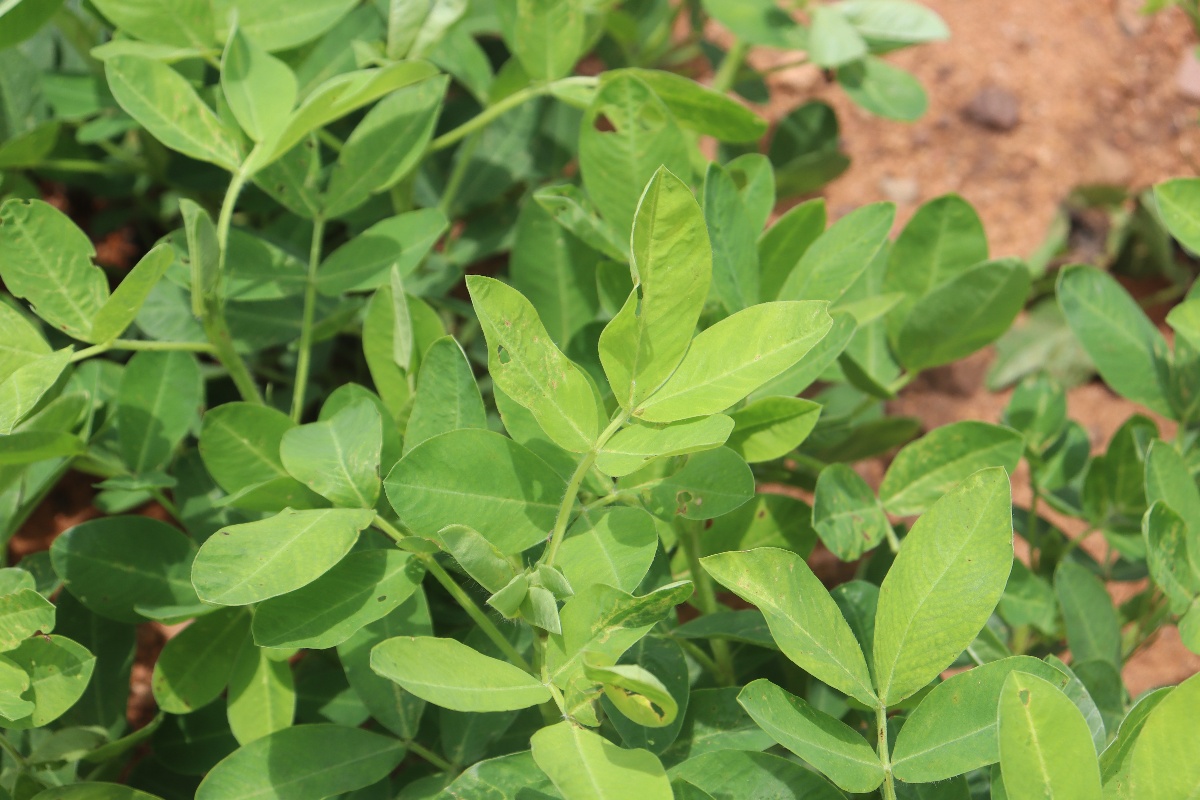
Label: early_leaf_spot